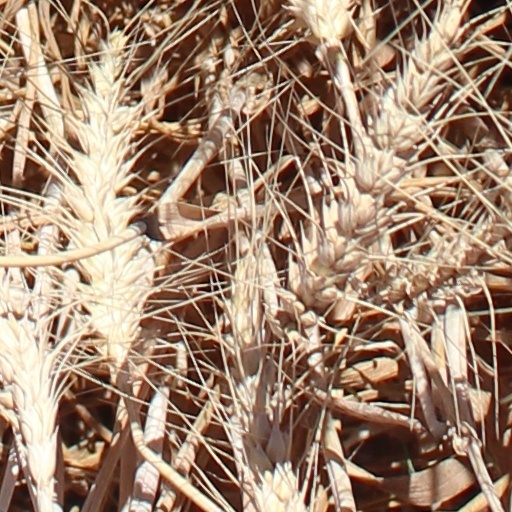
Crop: wheat